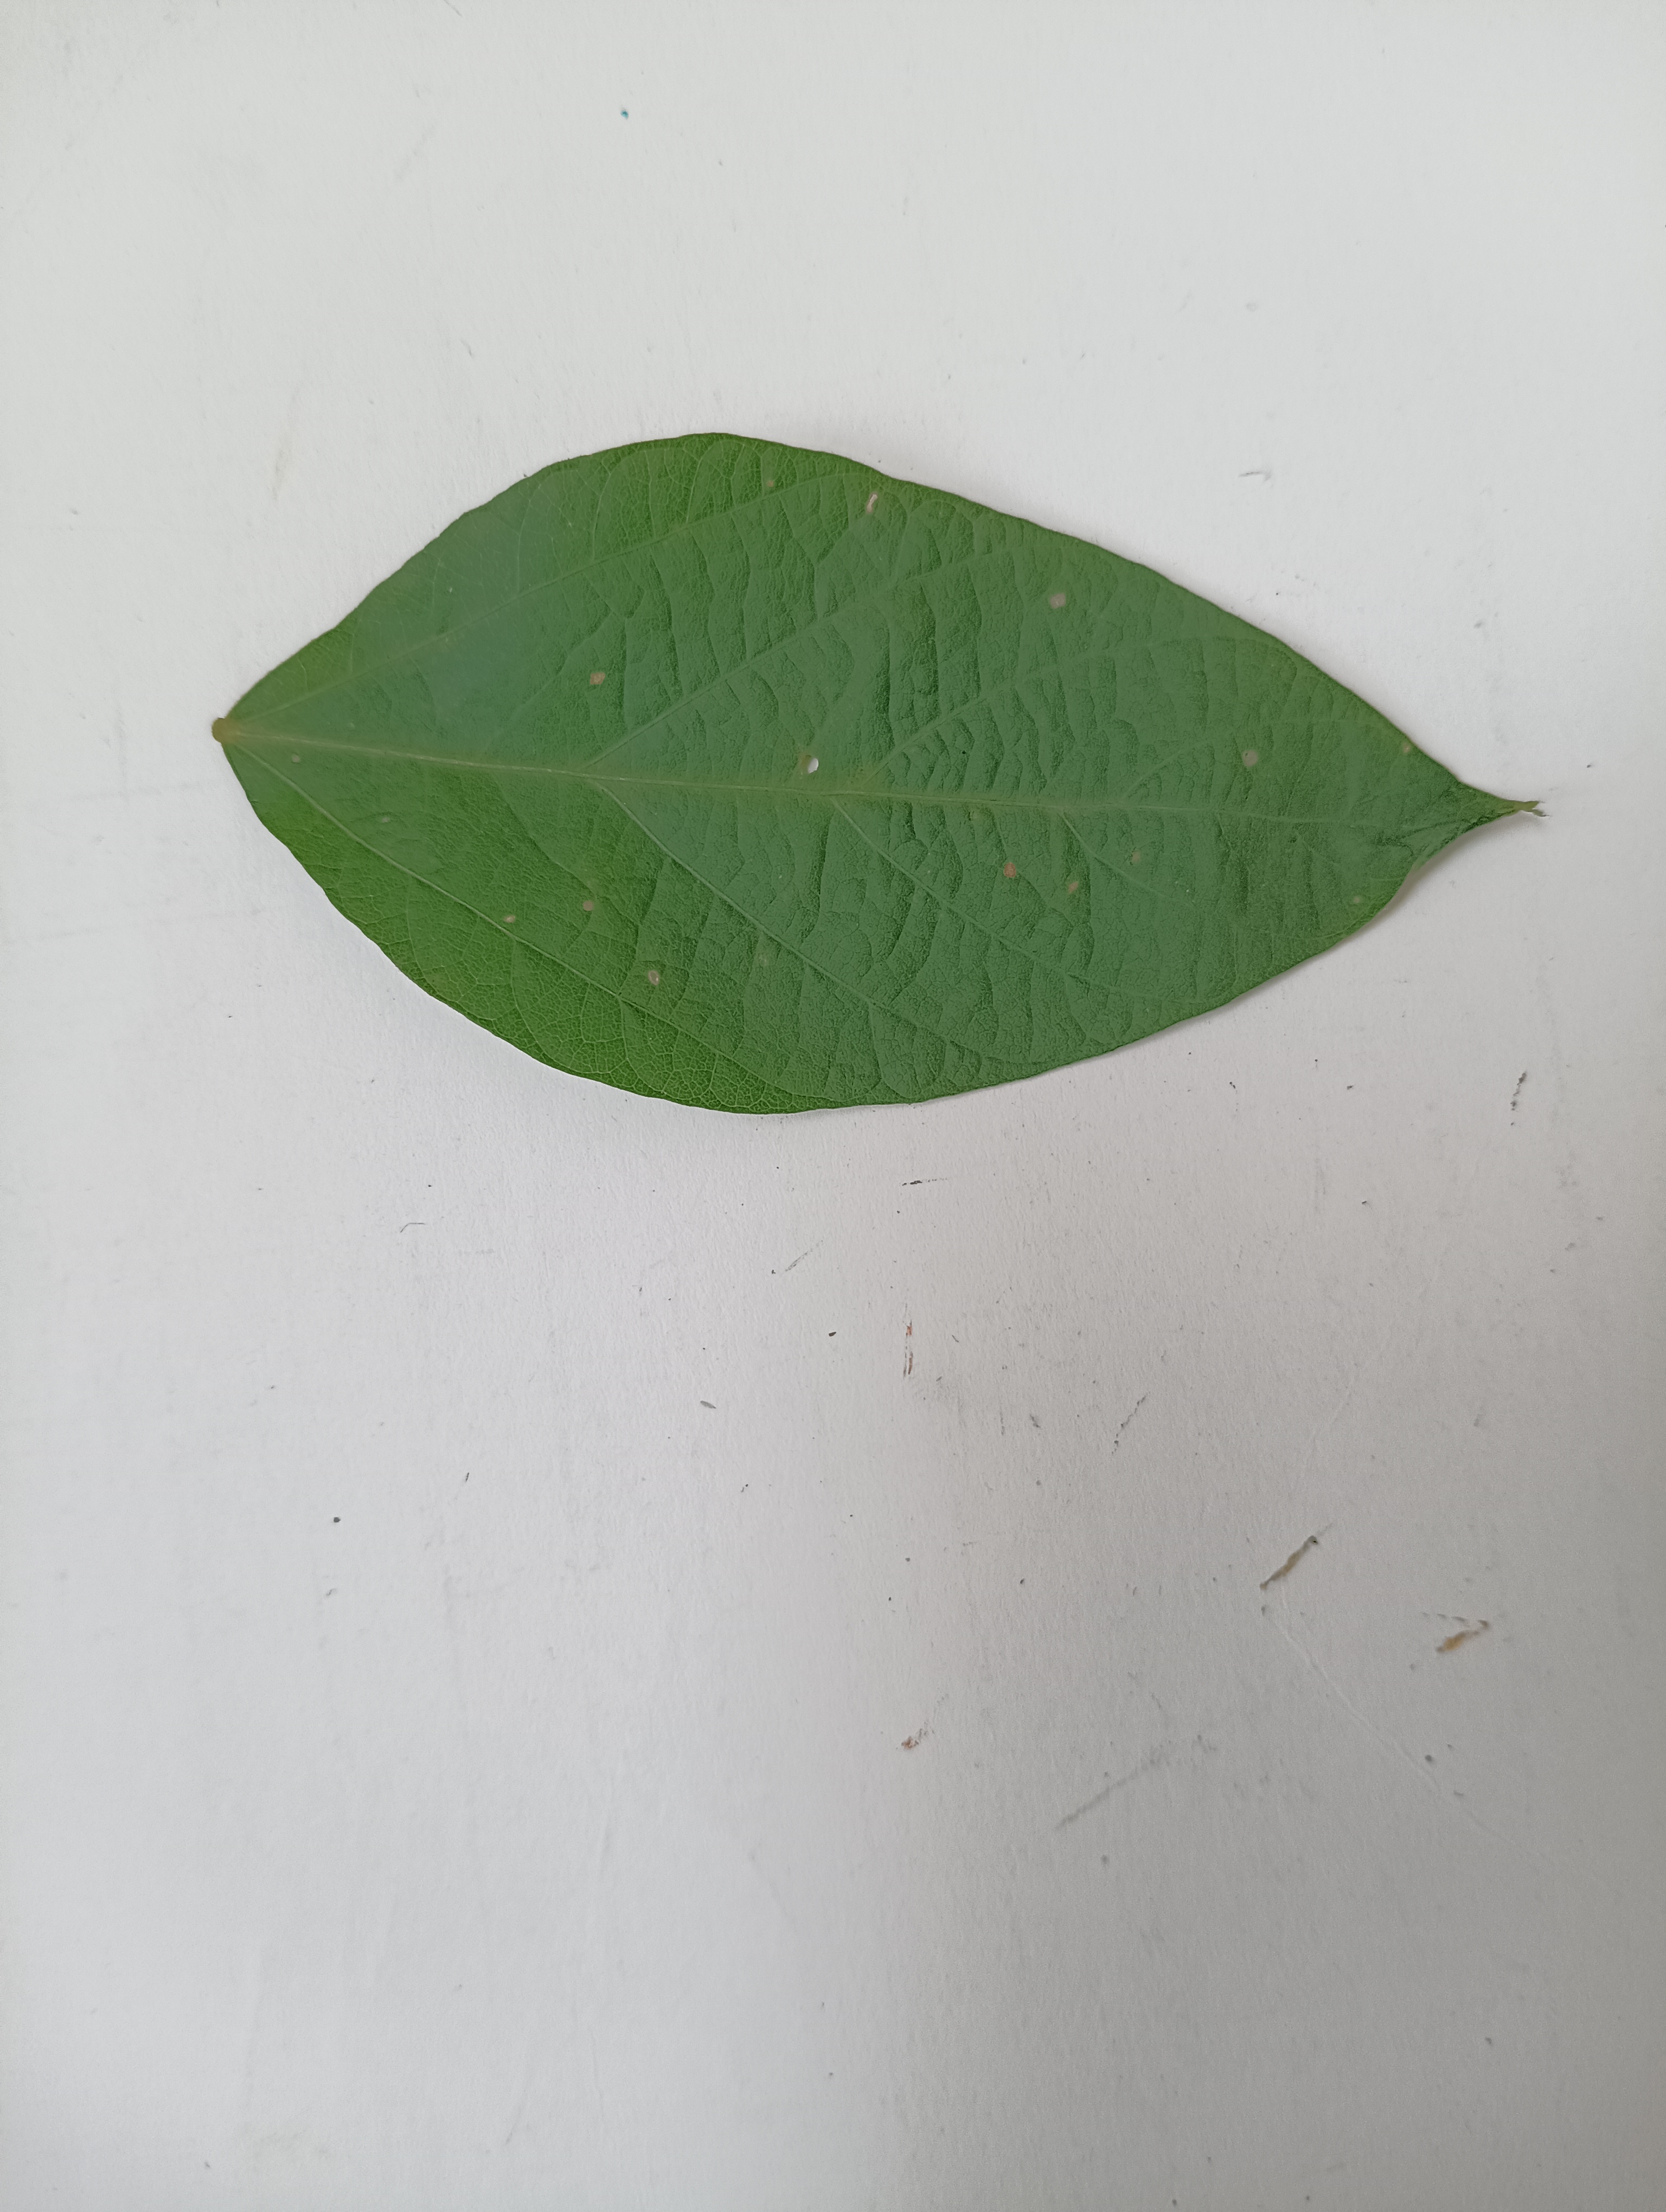
Label: Bacterial leaf Blight